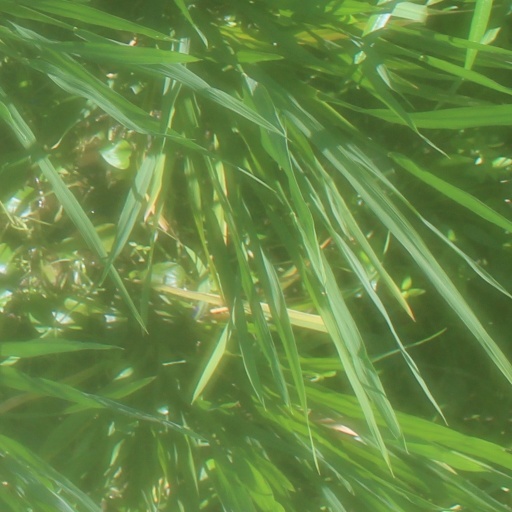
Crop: rice